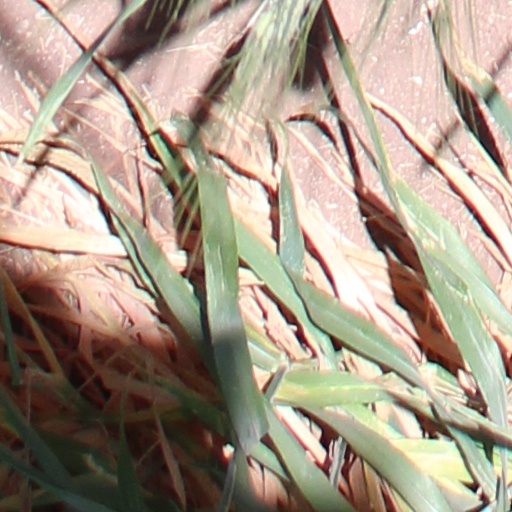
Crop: wheat